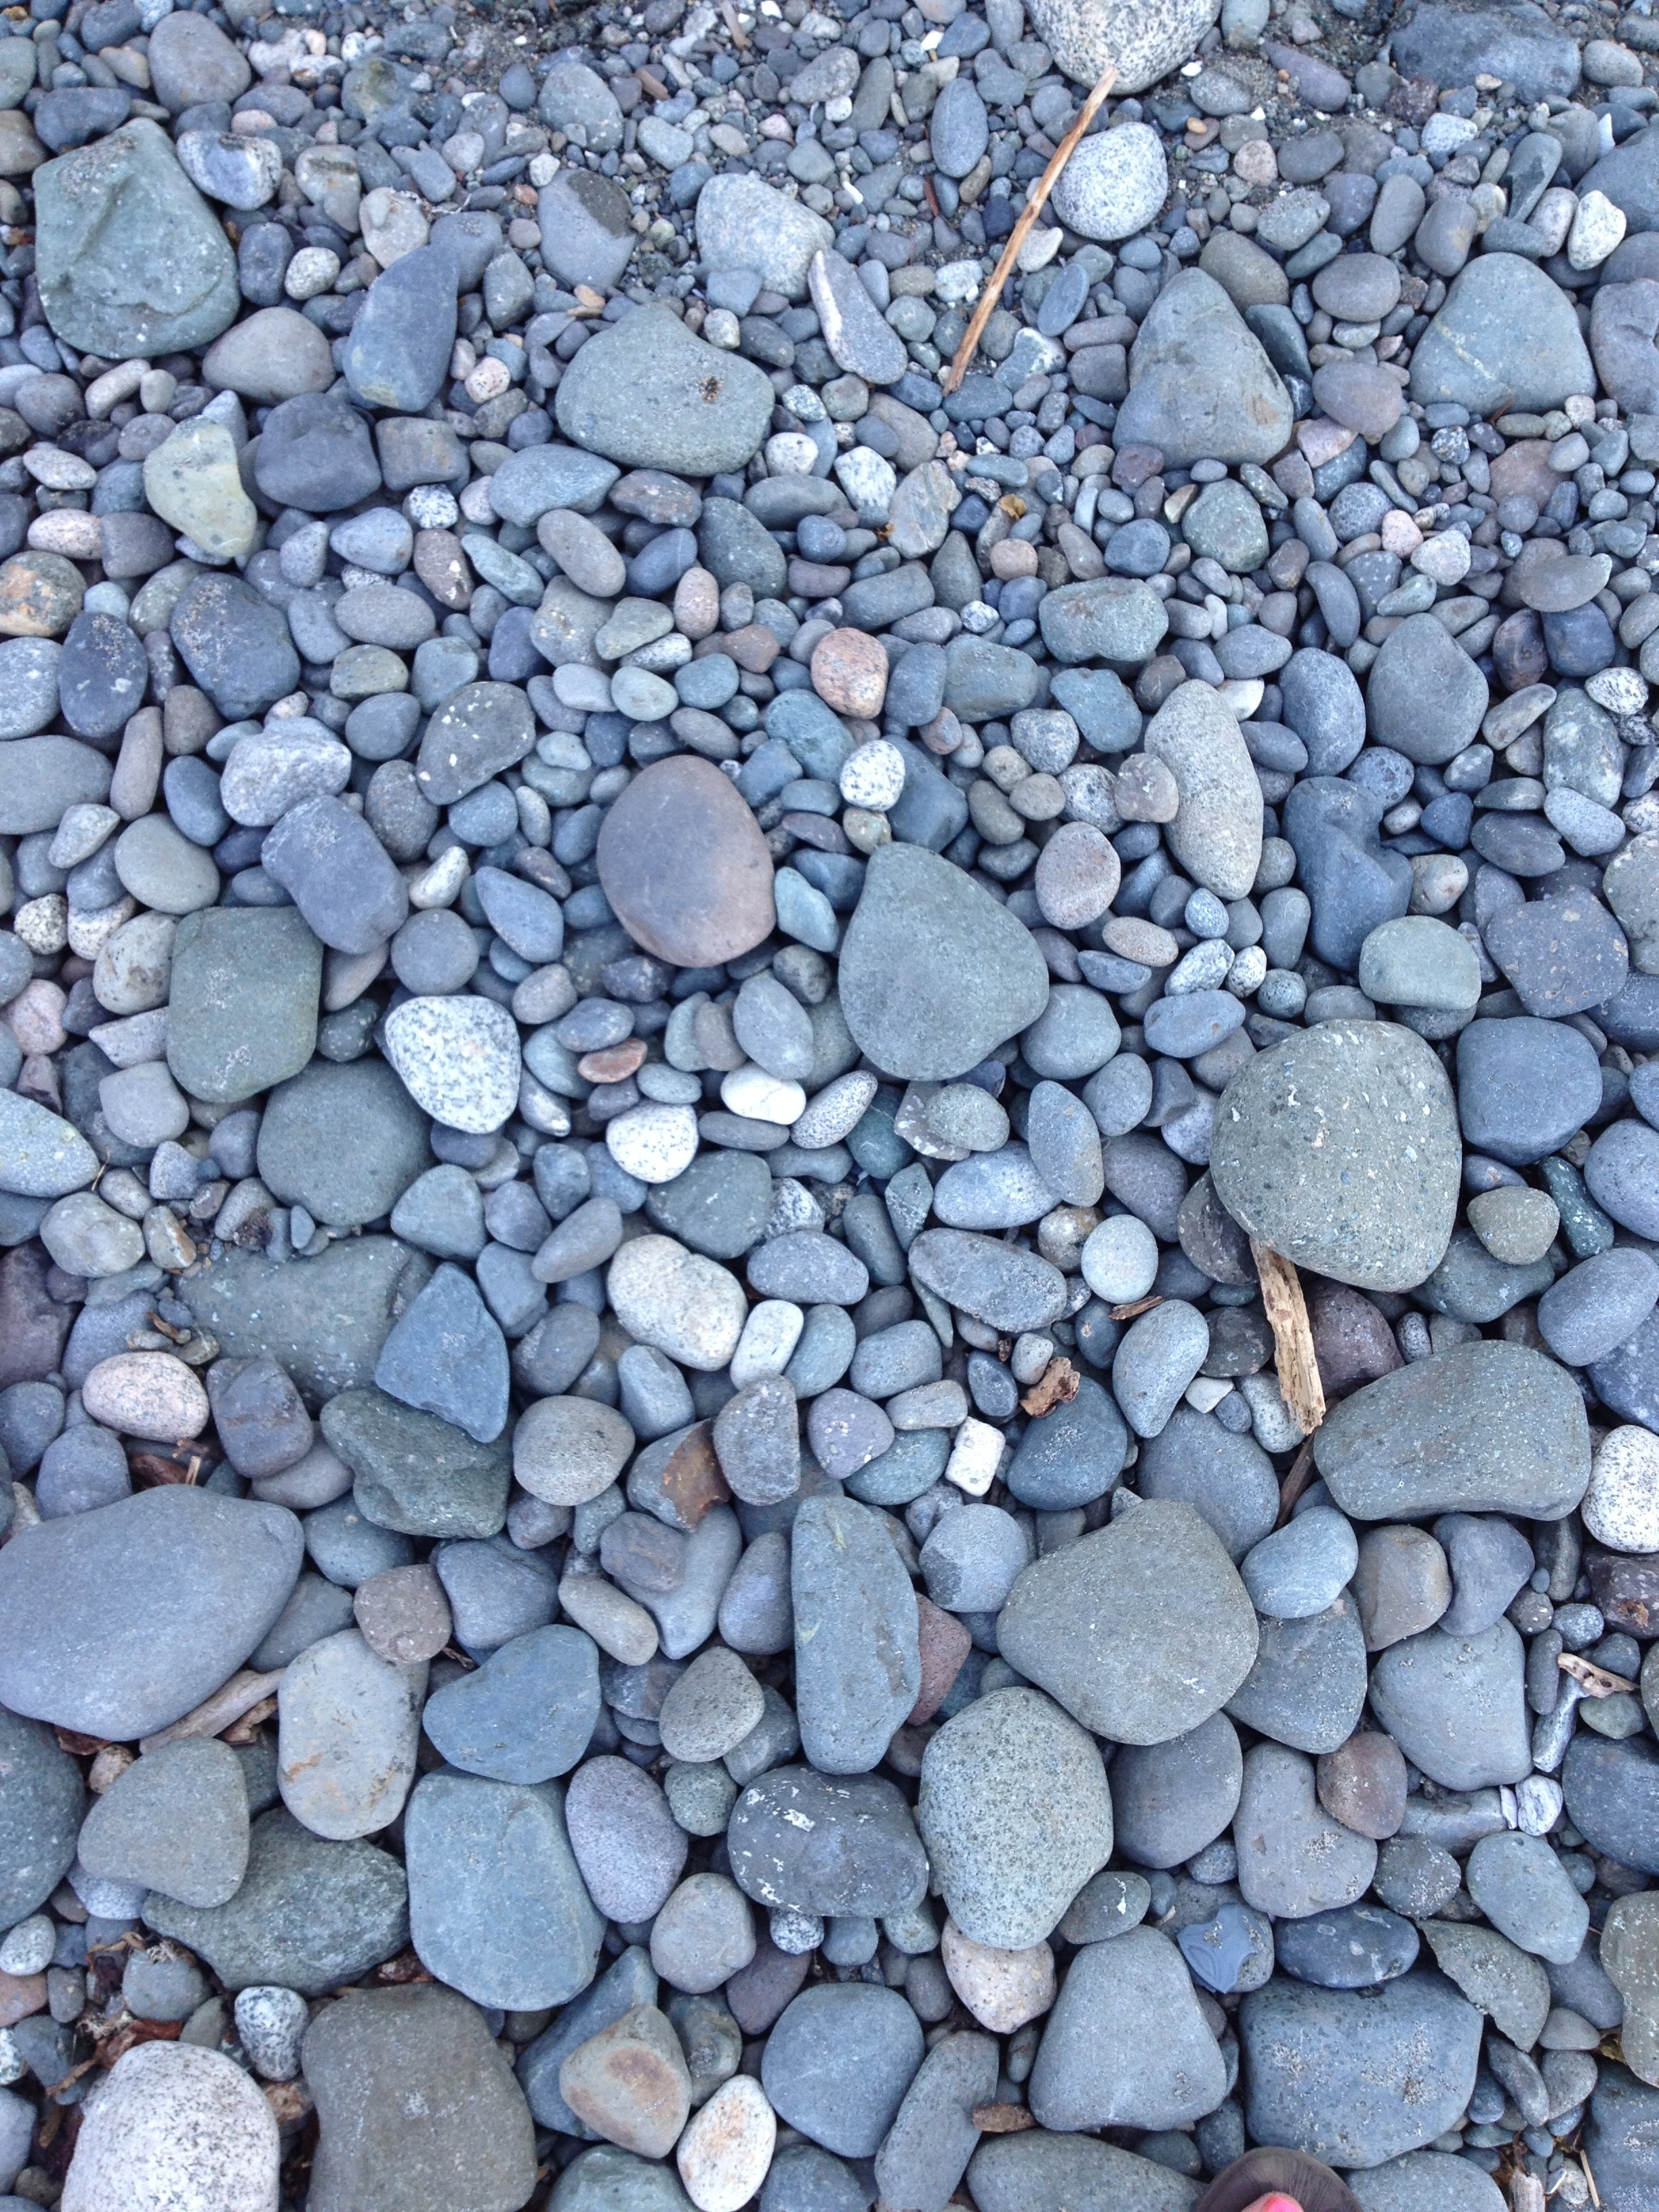
landscape, coast, nature, rock, texture, cobblestone, wall, river, stone, asphalt, dry, pebble, soil, stone wall, material, rocks, rubble, gravel, flooring, road surface